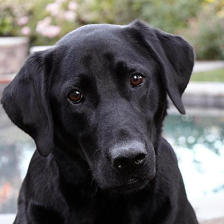
Label: animals